Larung Gar

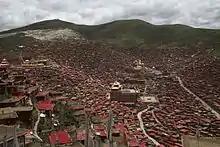
View of Larung Gar monastic center

Larung Gar ("luoruoxiang") in the Larung Valley is a community in Sêrtar County of Garzê Tibetan Autonomous Prefecture, in Sichuan, China, known as Amdo. Larung Gar is the local name for the community of mostly Tibetan and Han Chinese students which grew around the Serta Larung Five Science Buddhist Academy, founded in 1980 by Kyabje Khenchen Jigme Phuntsok. The residents are monks, nuns, vow holders and lay people. Larung Gar was considered the largest Buddhist monastic center until demolitions by the Chinese government recommenced in July 2016.